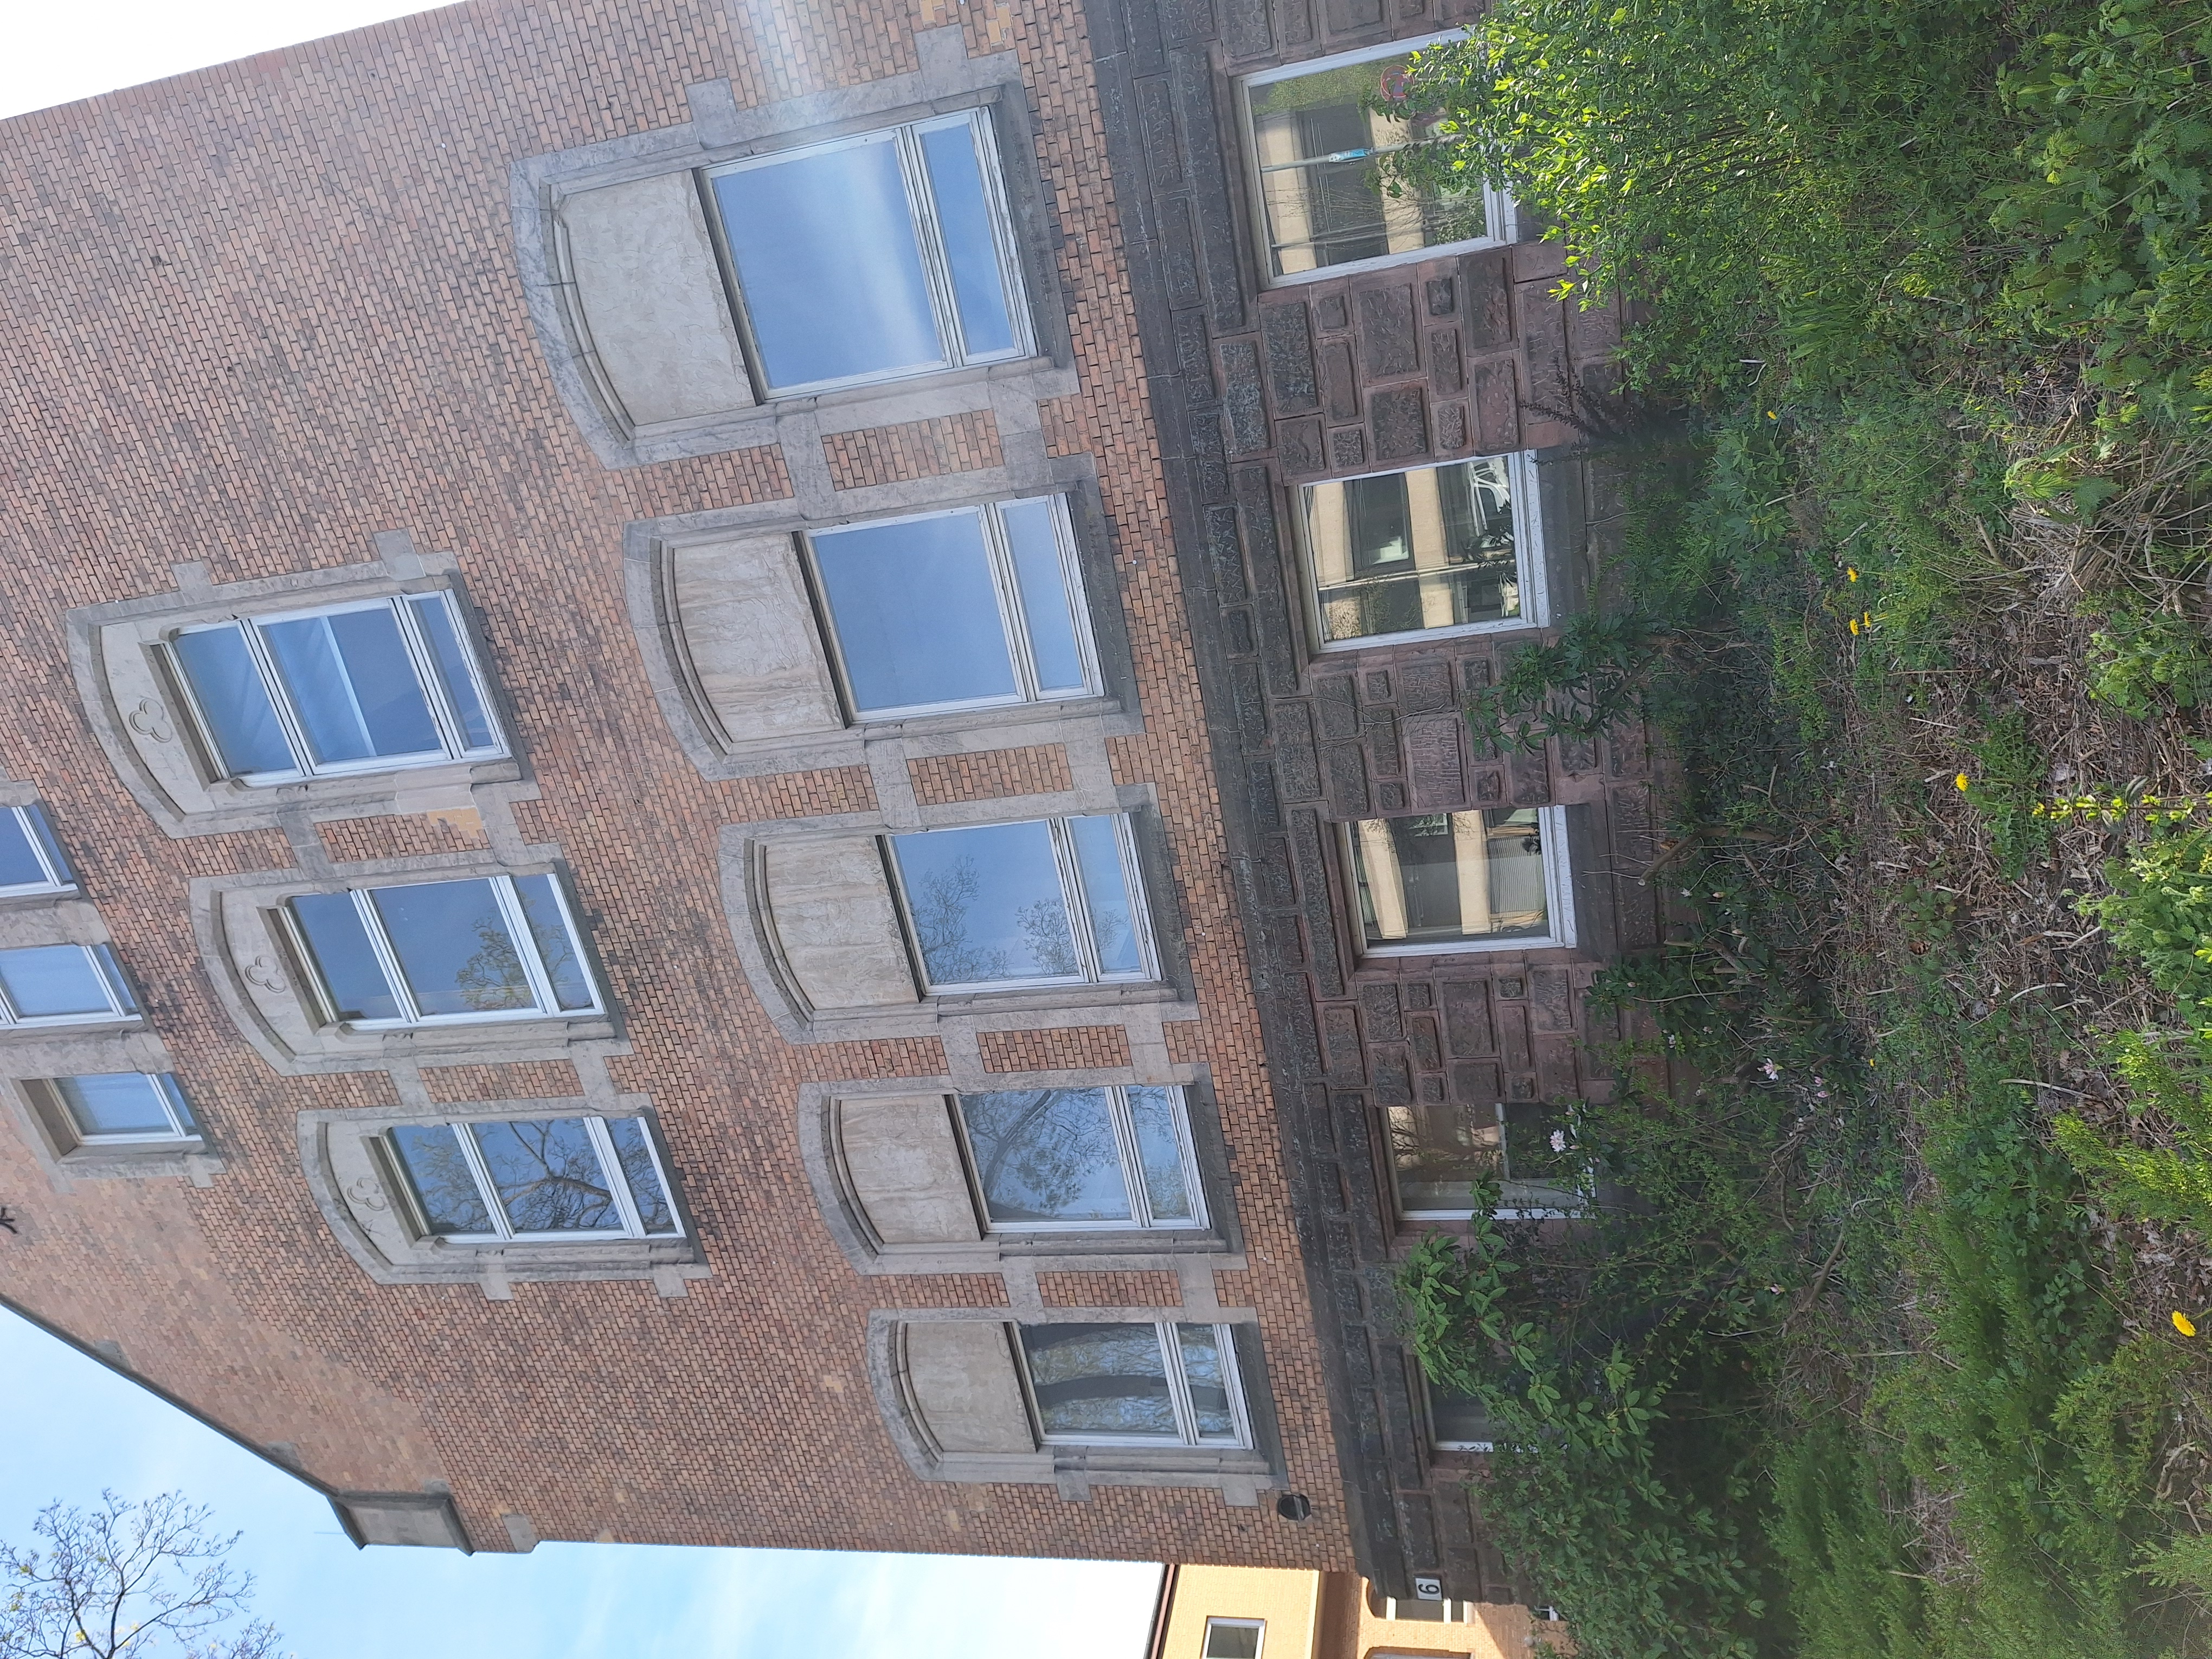
Building: Robert-Koch-Straße 6